Arthur Schopenhauer

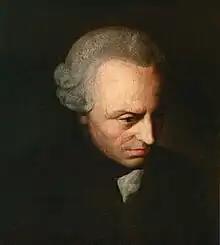
Schopenhauer's philosophy took Kant's work as its foundation. While he praised Kant's greatness, he nonetheless included a highly detailed criticism of Kantian philosophy as an appendix to "The World as Will and Representation".

Kant's influence on Schopenhauer's development, personally as well as in philosophy, was extensive. Kant's philosophy lies at the foundation of Schopenhauer's, and he had high praise for the Transcendental Aesthetic section of Kant's "Critique of Pure Reason". Schopenhauer maintained that Kant stands in the same relation to philosophers such as Berkeley and Plato, as Copernicus to Hicetas, Philolaus, and Aristarchus of Samos: Kant succeeded in demonstrating what previous philosophers merely asserted.